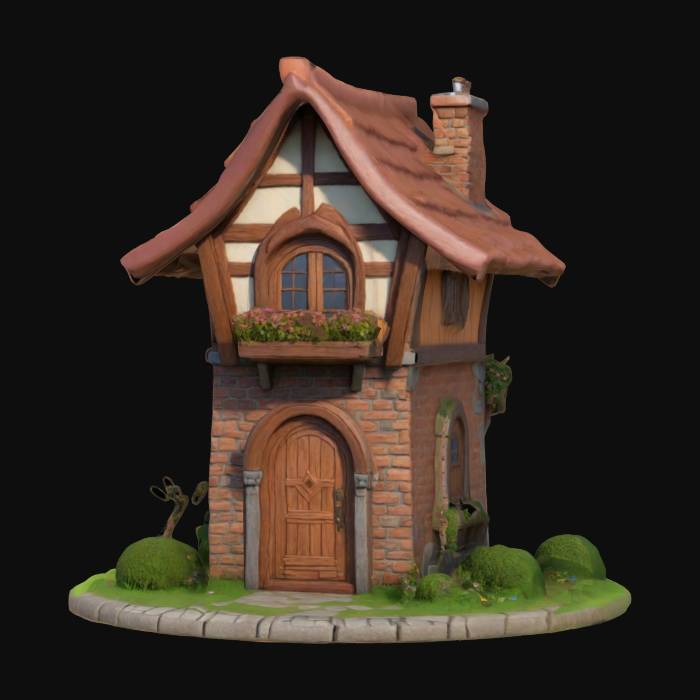
미적 점수 (1~10점): 6